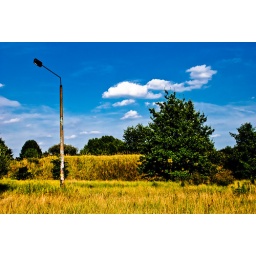
blue, golden lamp and tree, on the abandoned soviet HQ base in Berlin